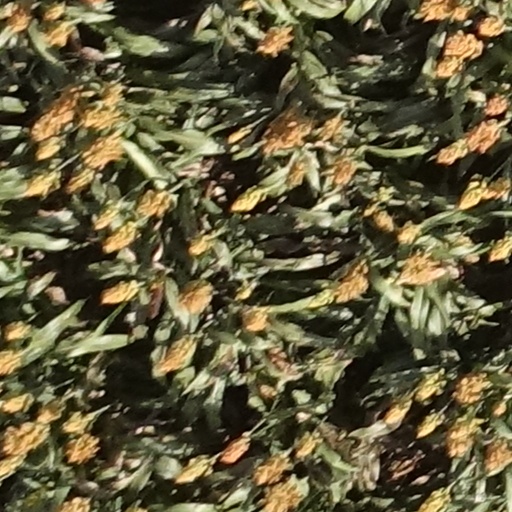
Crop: sorghum